Gōgen Yamaguchi

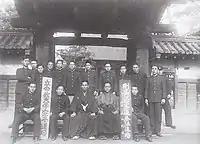
Yamaguchi and his students at Ritsumeikan University 1929. Yamaguchi is in the middle.

Gōgen then began the serious study of karate-dō with Sensei Takeo Maruta after his family relocated to Kyoto. Maruta was also a carpenter or joiner by trade and was himself a student of the legendary Chōjun Miyagi of Okinawa. Gōgen Yamaguchi studied directly with Chōjun Miyagi later in 1929, after he and his then-current teacher and friend Jitsuei Yogi wrote to Chōjun Miyagi and invited him to come to Japan.